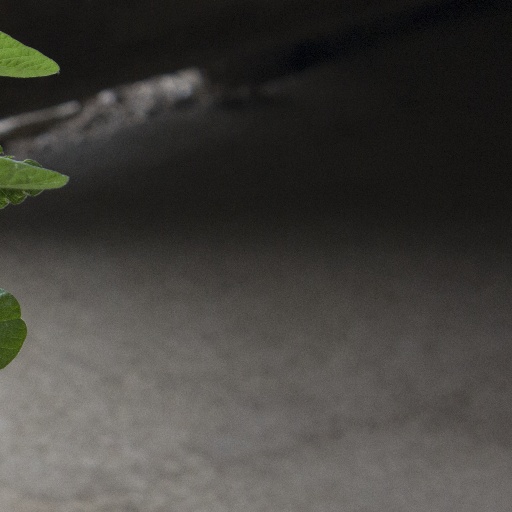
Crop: soybean